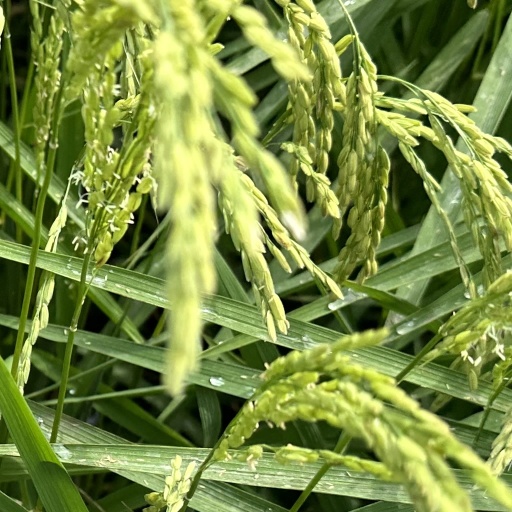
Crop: rice